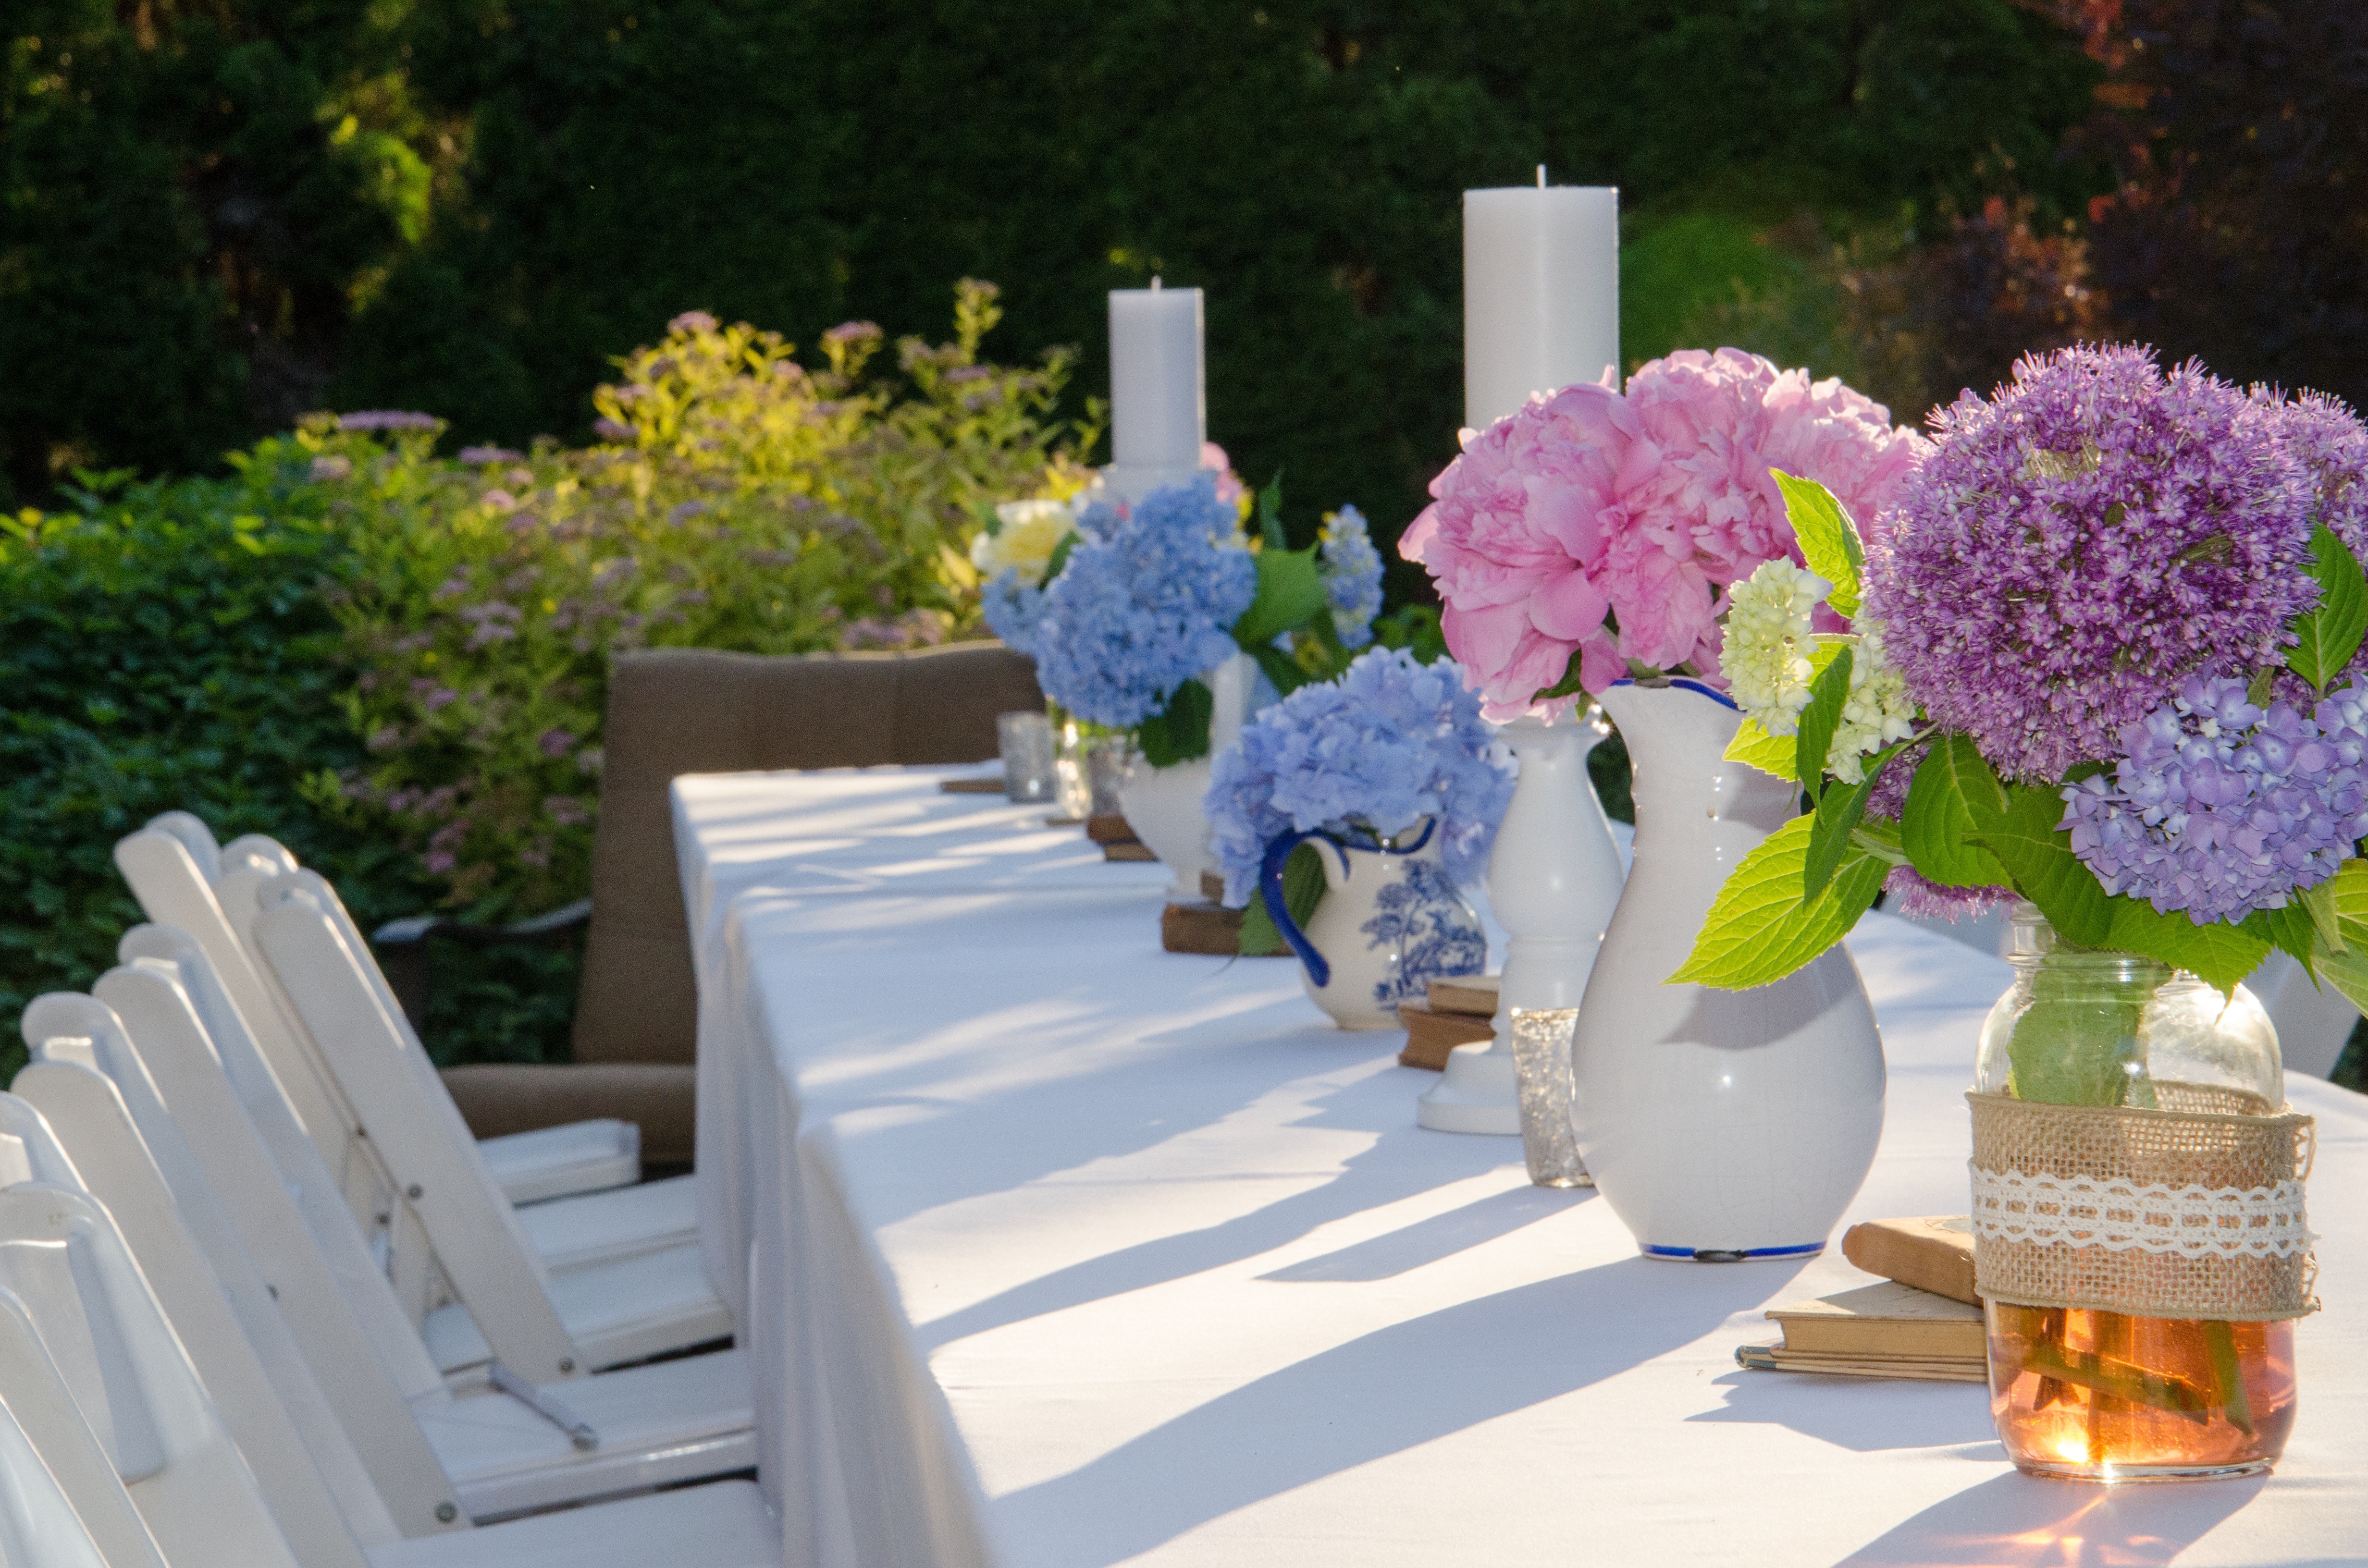
table, sunlight, flower, backyard, flowers, aisle, outdoors, ceremony, floristry, garden table, floral design, centrepiece, outdoor table, table with flowers, party table, flower arranging